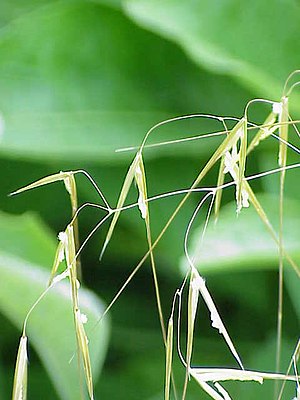
Kæmpefjergræs / Galleri
Kæmpefjergræs er en staude med en tueformet vækst. Bladene er stive og oprette. Arten bruges som prydplante i staudebede, og hvor der er behov for en høj grad af tørketålsomhed.